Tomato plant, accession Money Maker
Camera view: tilt-top (135 deg); turntable rotation: 240 degrees
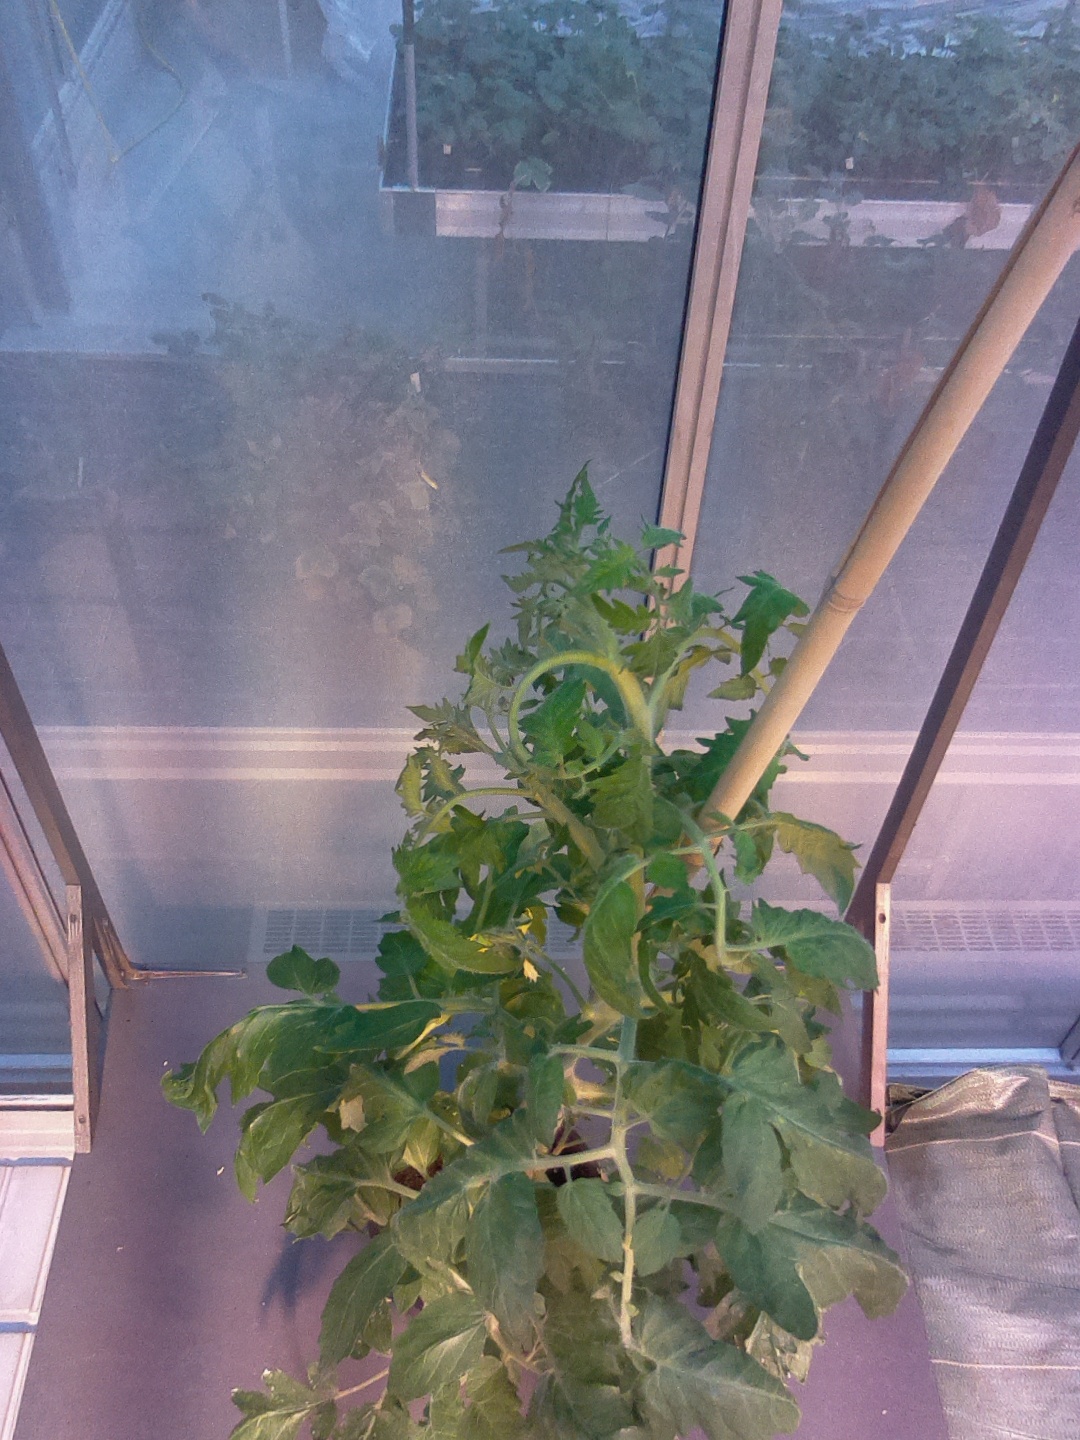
BBCH growth stage 66: Full flowering, 60%-70% of flowers open, more petals falling